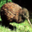
Label: bird